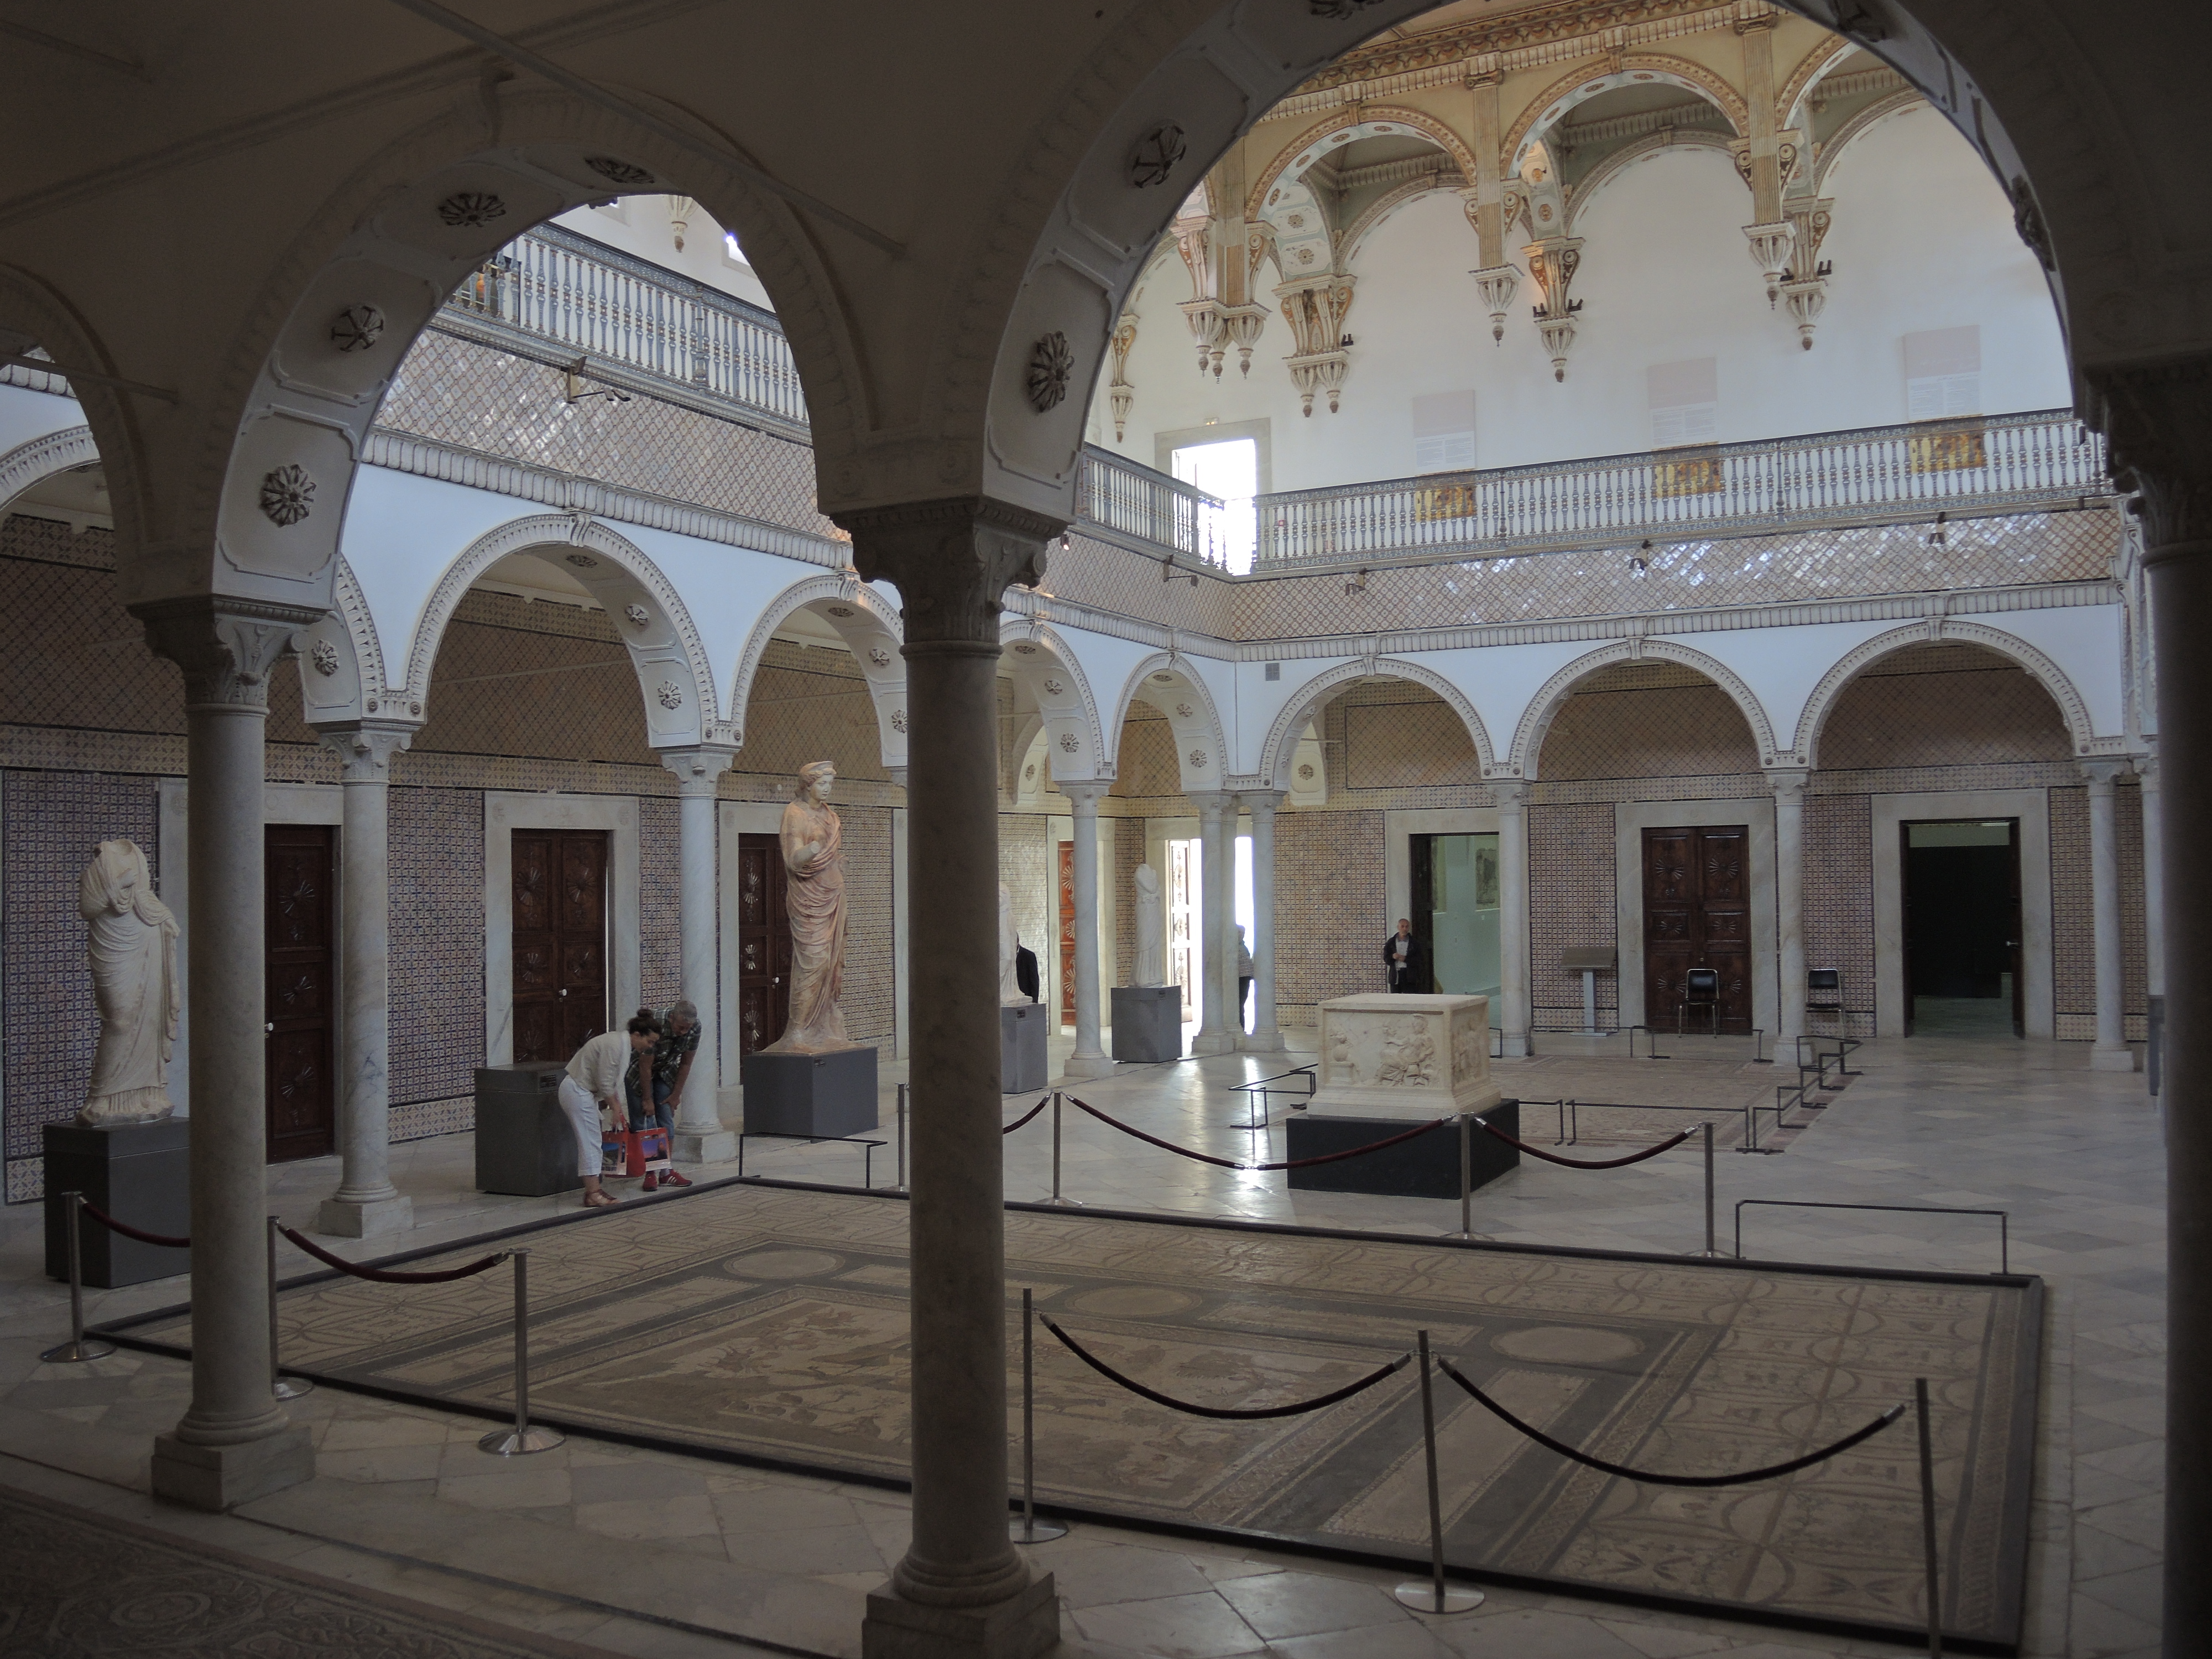
monument, statue, church, gargoyle, sculpture, art, temple, history, roman, relief, site, stone sculpture, ancient history, museum, civilization, excavation, tourist attraction, column, arch, arcade, structure, courtyard, building, window, estate